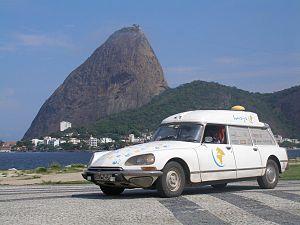
La DS, et sa déclinaison simplifiée la Citroën ID, est commercialisée par Citroën entre 1955 et 1975, tout d'abord en berline puis en break et cabriolet. Le « D » vient probablement de l'usage du moteur le plus récent alors de Citroën, le « moteur série D », qui équipait la Traction 11 D jusqu'en juillet 1957. L'ID et la DS reprennent le même principe de la traction, qui a fait la renommée de Citroën.